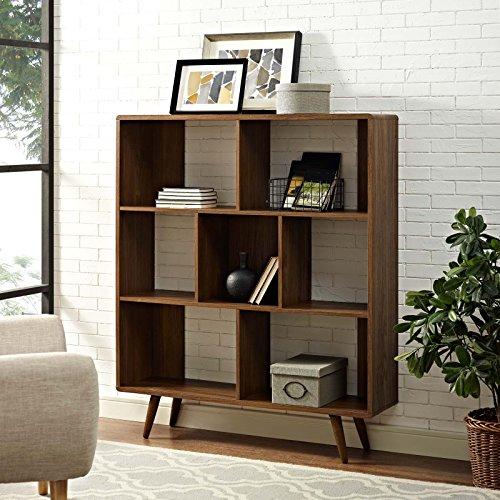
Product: Modway Transmit Mid-Century Offset Cube Wood Bookcase in Walnut
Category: Home & Kitchen | Furniture | Home Office Furniture | Bookcases
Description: Update your home decor with this charming retro modern bookcase.
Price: $156.10
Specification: ASIN:B078K9V9Q1|ShippingWeight:66.2pounds|DateFirstAvailable:December22,2017